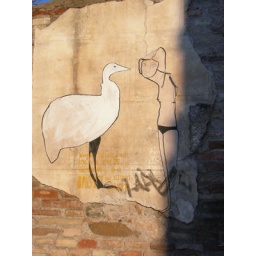
Granada bird and girl in shadow